River Welland

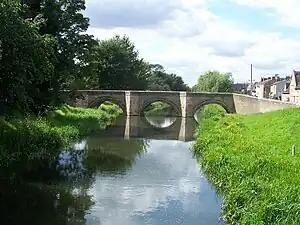
The bridge connecting Deeping St James and Deeping Gate crosses the old course of the River Welland.

The powers were revived in 1620, when Stamford Corporation was given permission by the Commission of Sewers to build a new artificial cut, which would run from the eastern edge of Stamford near Hudd's Mill, to Market Deeping, where it would rejoin the river. The decision was ratified in 1623 by a grant of James I, and the corporation expected to have the work completed by 1627. However, they were unable to find a suitable contractor to carry out the work, and failed to reach agreement on terms with David Cecil in 1636, and two other potential contractors after that. Finally in 1664, an alderman from Stamford called Daniel Wigmore took the job. He built the cut and 12 locks, which included the High Lock and the Low Lock on the river at Deeping St James, at a cost of £5,000. In return for his expenditure, he was given the lease of the tolls for the next 80 years, for which he paid a rent of one shilling (five pence). The cut, known as the Stamford Canal, is one of the earliest post-Roman canals in England. It opened in 1670, around 100 years before the start of the Industrial Revolution which brought about the "golden age for canals" in Britain. When built, it was the longest canal with locks in Britain, and was very busy with barges carrying flour, malt, coal, timber and limestone.